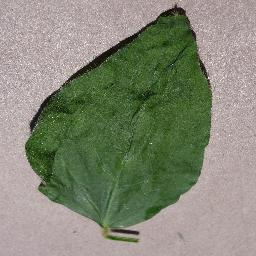
Label: Soybean___healthy